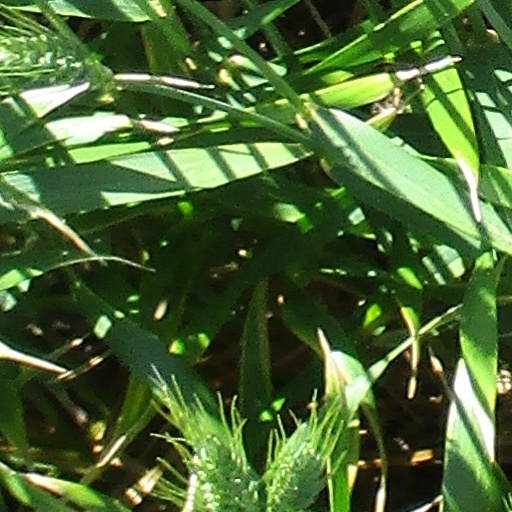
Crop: wheat